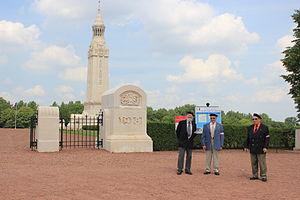
Notre Dame de Lorette (62)Entrée Dans le fonctionnement quotidien de la nécropole, il faut souligner la part importante prise par l'Association du monument de Notre-Dame-de-Lorette, fondée en 1920 par Mgr. Julien, évêque d'Arras, dont la Garde d'honneur assure bénévolement un service d'accueil et de présence à la tour-lanterne (de mars à novembre) auprès des visiteurs et lors des cérémonies, et ranime la flamme chaque dimanche
L'Association du Monument de Notre-Dame de Lorette et de la Garde d'honneur de l'Ossuaire est une association créée en 1920 dont le but est de maintenir le souvenir des « morts pour la France » et principalement de ceux tombés sur la crête de Lorette lors de la Première Guerre mondiale. Elle représente les familles de tous ceux qui reposent dans la plus importante nécropole militaire de France : 20 000 tombes individuelles et 22 970 inconnus dans les différents ossuaires.